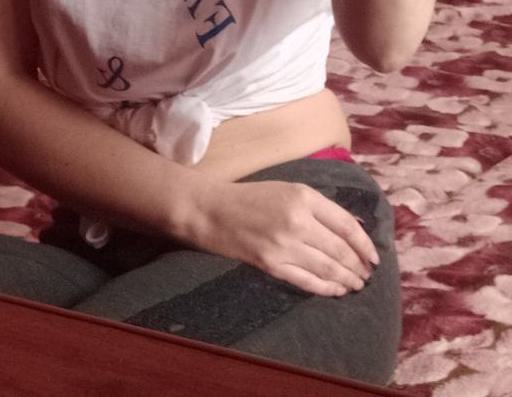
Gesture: no_gesture